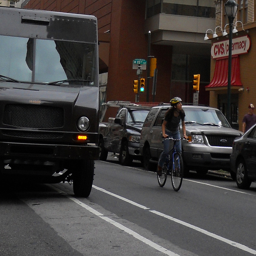
A girl rides her bike down a busy street.
A bicyclist peddling down a busy city street.
a person riding a bike on a city street
A woman riding a bicycle down a street by traffic.
A lone biker travels the streets amongst cars and a UPS truck.